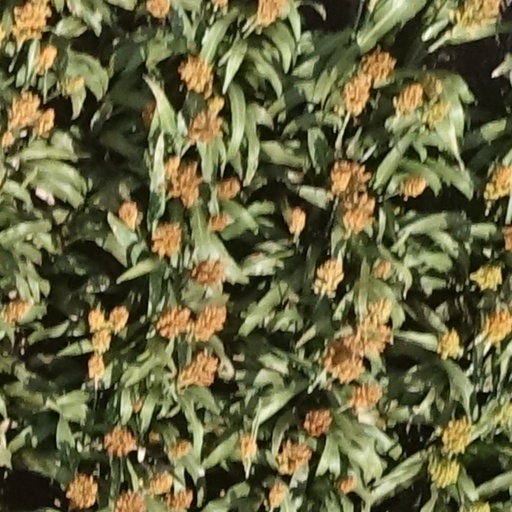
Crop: sorghum